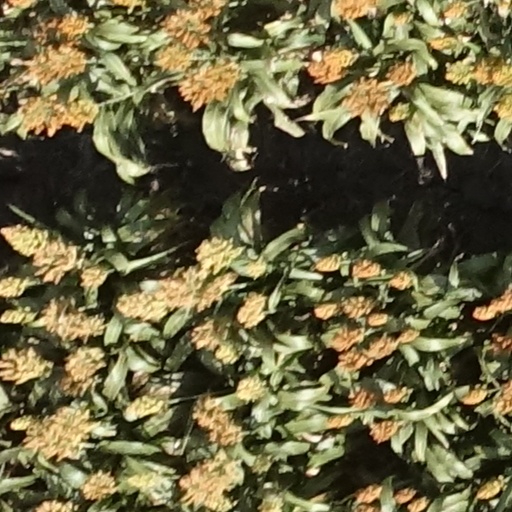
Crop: sorghum